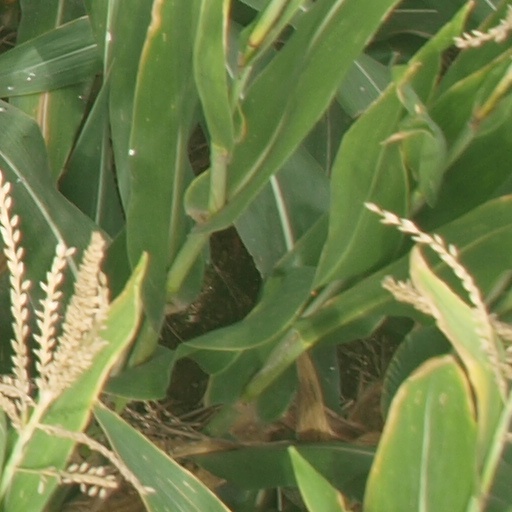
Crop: maize; corn